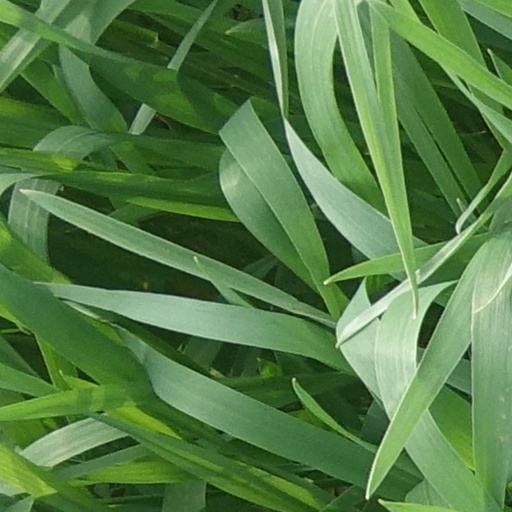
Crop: wheat